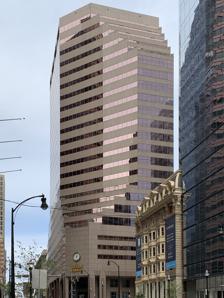
Building: Wells Fargo Tower (Baltimore)
Country: United States of America
Year built: 1985
Commercial skyscraper in Baltimore, Maryland Wells Fargo Tower General information Type Office Location 7 Saint Paul Street, Baltimore, Maryland , United States Coordinates 39°17′24″N 76°36′49″W / 39.29000°N 76.61361°W / 39.29000; -76.61361 Completed 1985 Opening 1985 Owner Wells Fargo Height Roof 330 ft (100 m) Technical details Floor count 24 Design and construction Developer Trammell Crow , Harbor Group International References The Wells Fargo Tower , formerly known as the First Union Signet Tower , Wachovia Tower , and Union Trust Building , is a commercial high-rise in Baltimore , Maryland . The building rises 24 floors above street level and is 330 feet (101 m) in height; it is tied with Charles Center South as the 17th-tallest building in the city. The structure was completed in 1985. The Wells Fargo Tower was developed by the Dallas -based Trammell Crow Company , and is currently owned by the Wells Fargo and Company . The structure is an example of modern architecture , and has a glass , steel and concrete façade . The Wachovia Tower rises from the site formerly occupied by the Calvert Building and 7-9 Saint Paul Street. The building, formerly housing offices for Wachovia , is now home to the regional office of Wells Fargo and Company . See also List of tallest buildings in Baltimore References